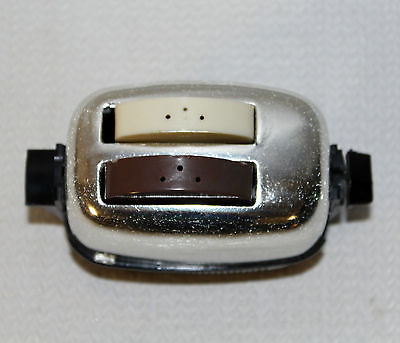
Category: toaster